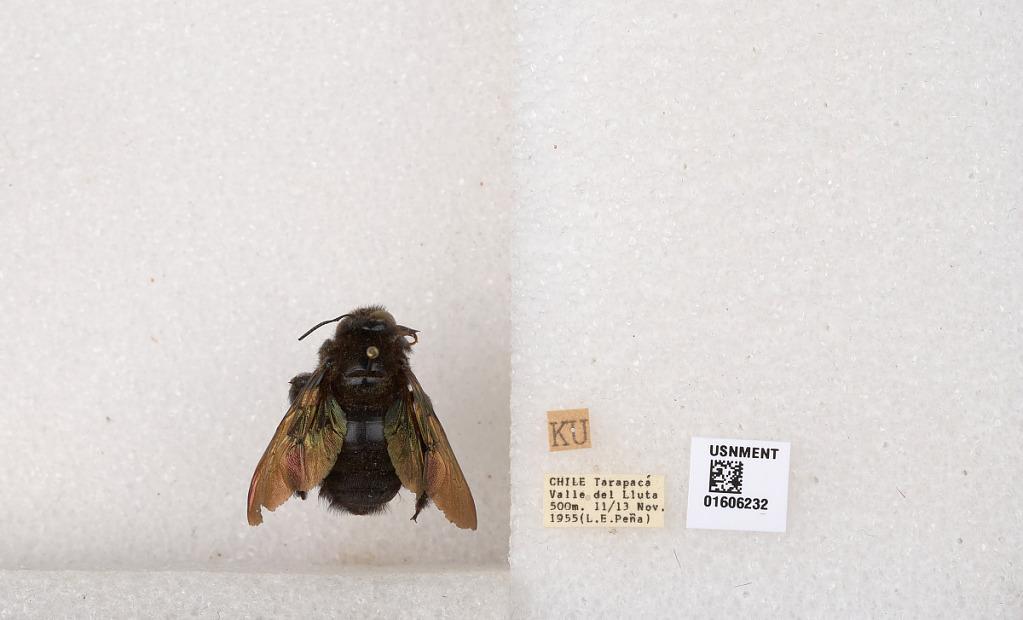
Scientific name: Xylocopa (Koptortosoma) buruana Lieftnick
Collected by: L. Pena
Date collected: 1955-11-11
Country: Chile
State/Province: Arica y Parinacota
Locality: Tarapaca, Valle de Lluta